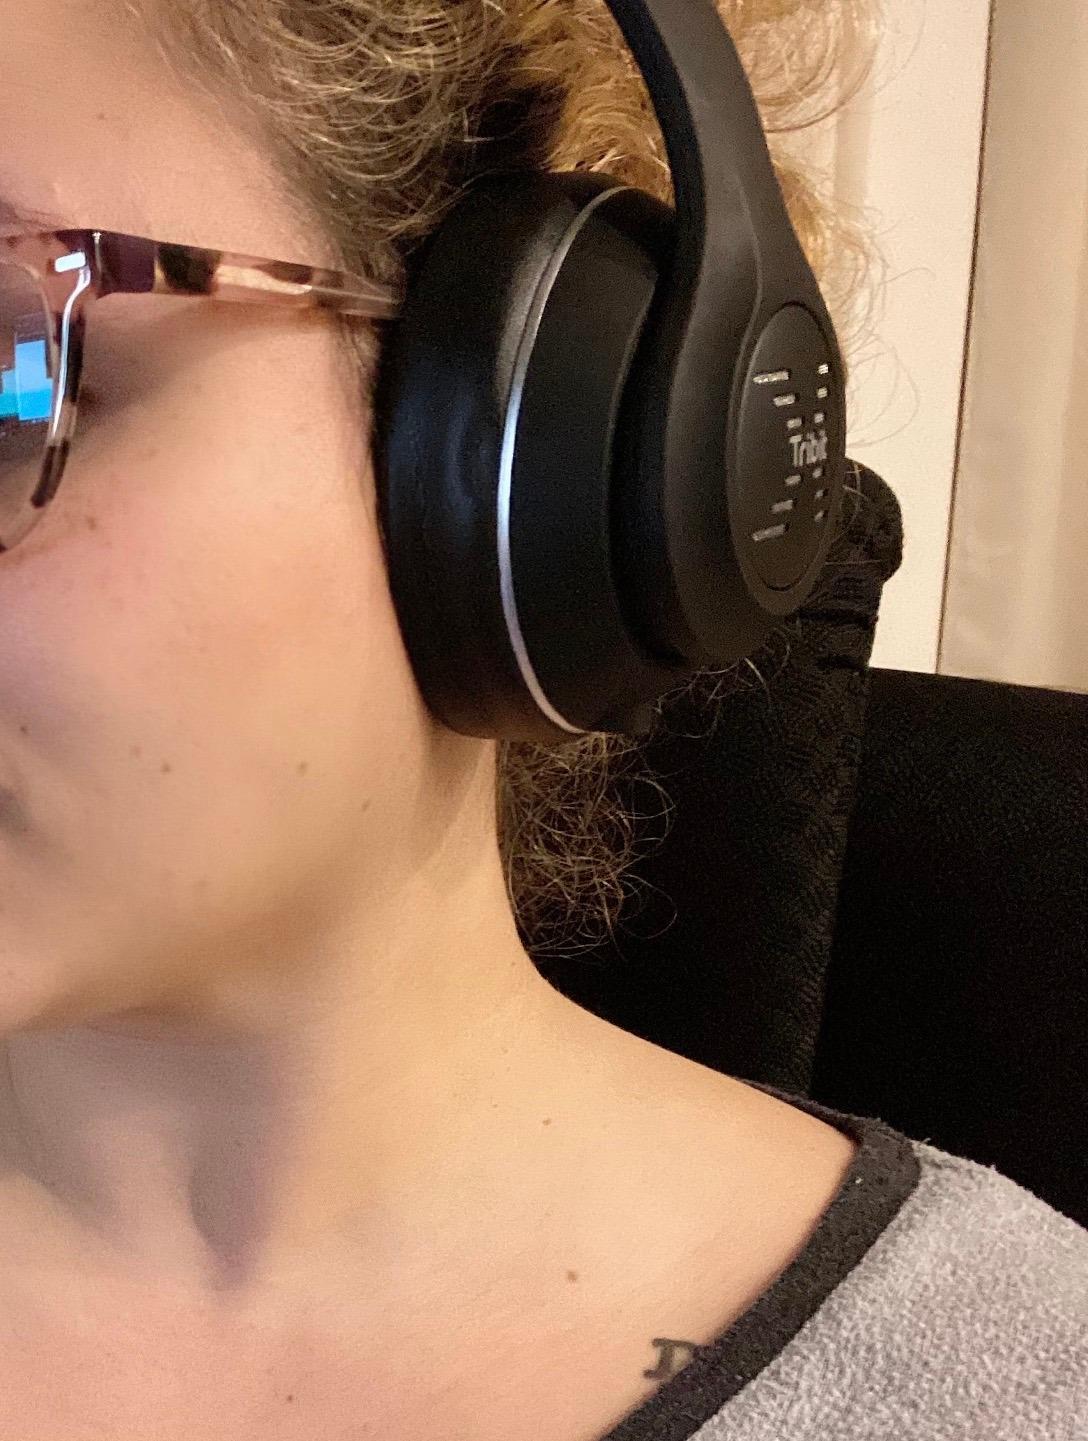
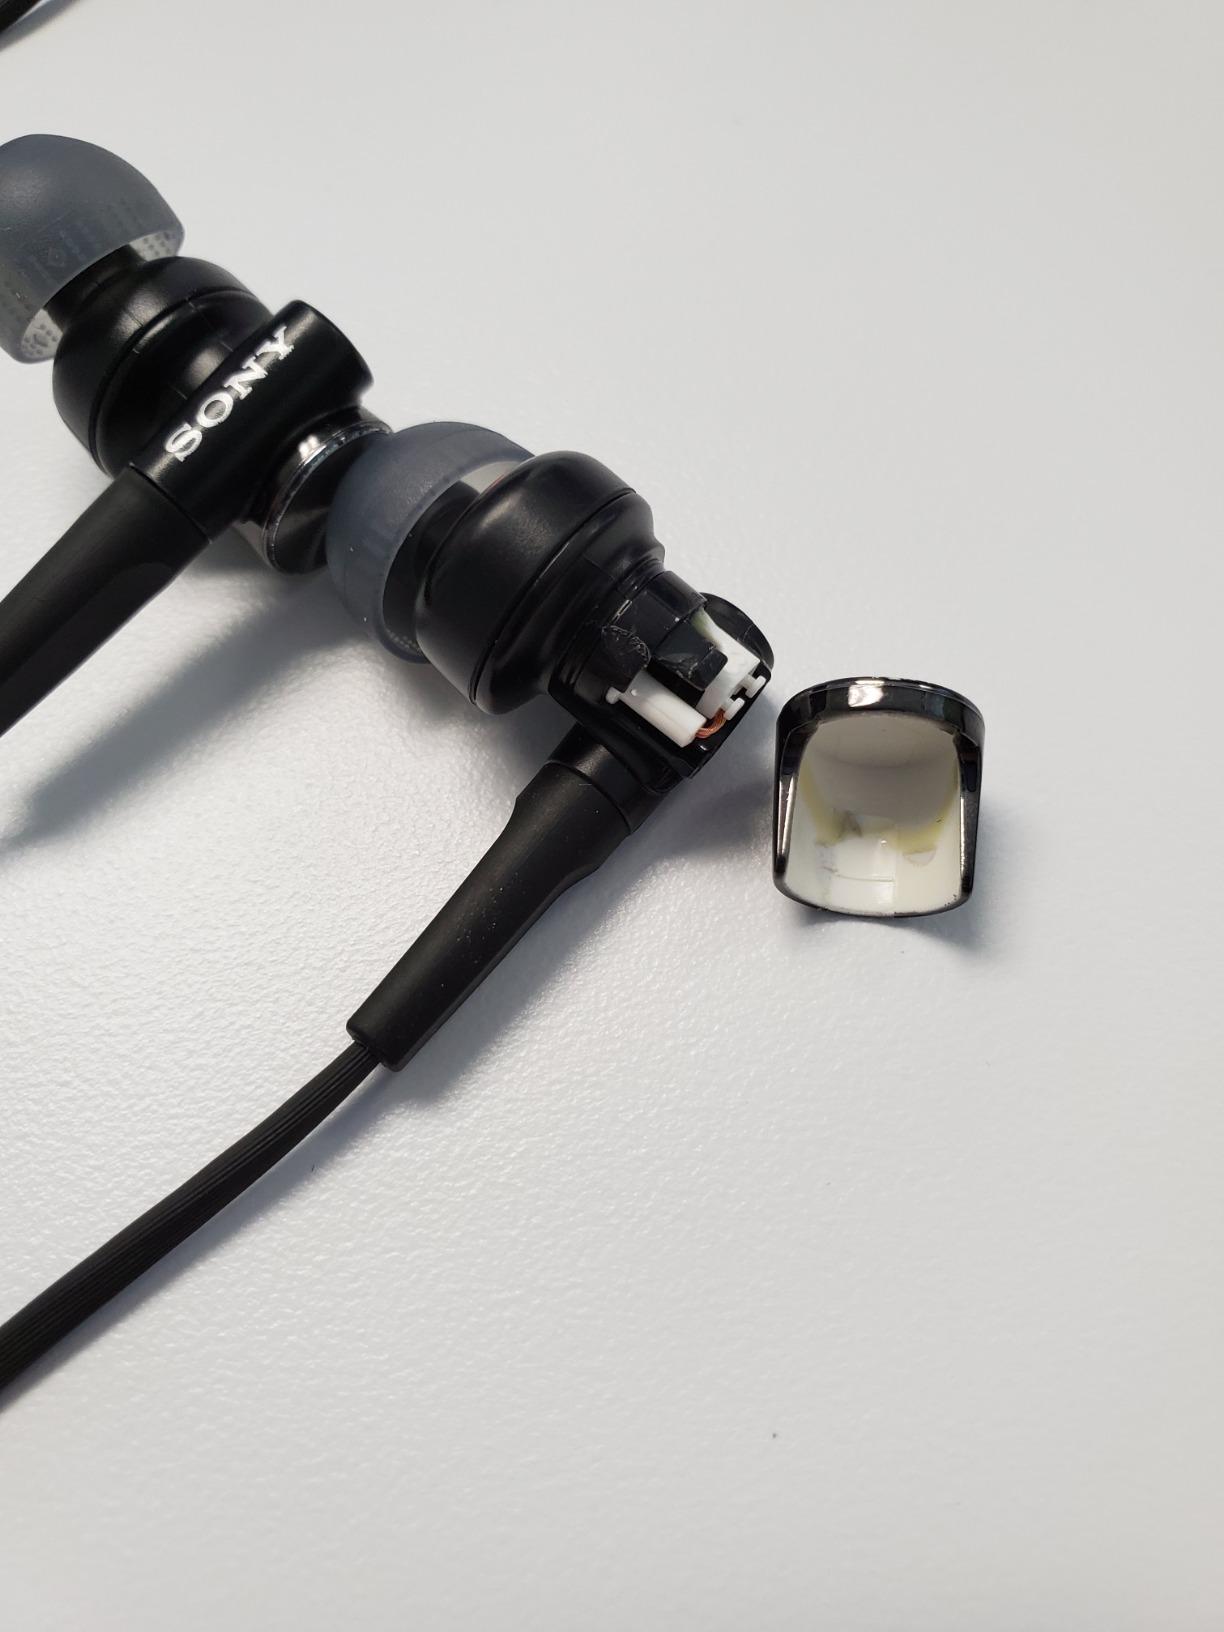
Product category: headphones
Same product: no